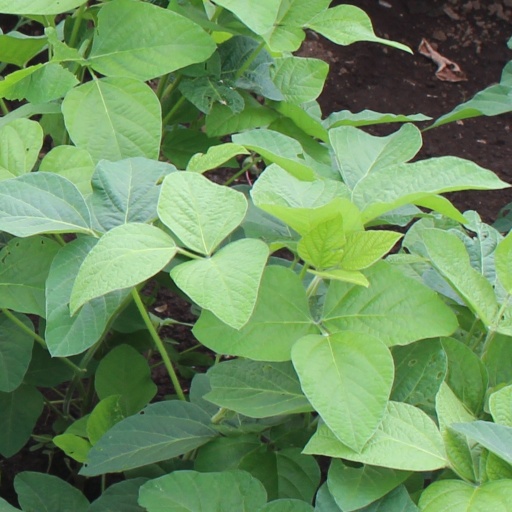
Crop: soybean